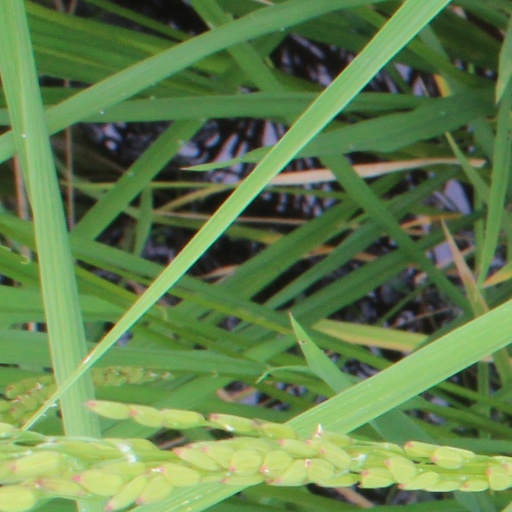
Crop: rice